William Menelaus

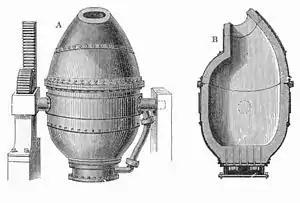
Bessemer converter

Menelaus innovated in production systems and methodologies. He used small coal, a waste product, in the furnaces, releasing the large coal for sale as steam coal. He also scientifically demonstrated that old worn-out furnaces were merely destroying fuel. In 1870 Dowlais was first ironworks to use the waste gas from the coking ovens to fuel the furnaces.